Des Voeux Road

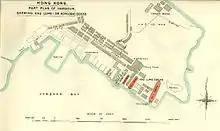
Des Voeux Road found on the left side of the map of Hung Hom c. 1900

A street called Des Voeux Road existed in Kowloon along Hung Hom Bay. The street no longer exists following extensive re-development of the area.